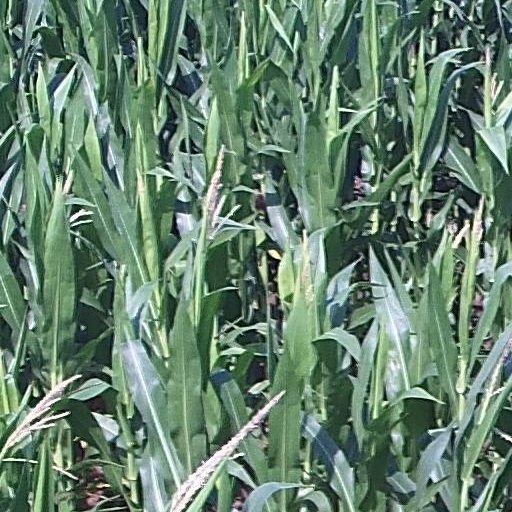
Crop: maize; corn